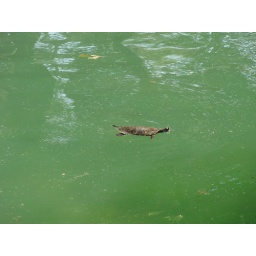
turtle swimming in the Villa Borghese lake